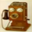
Label: telephone